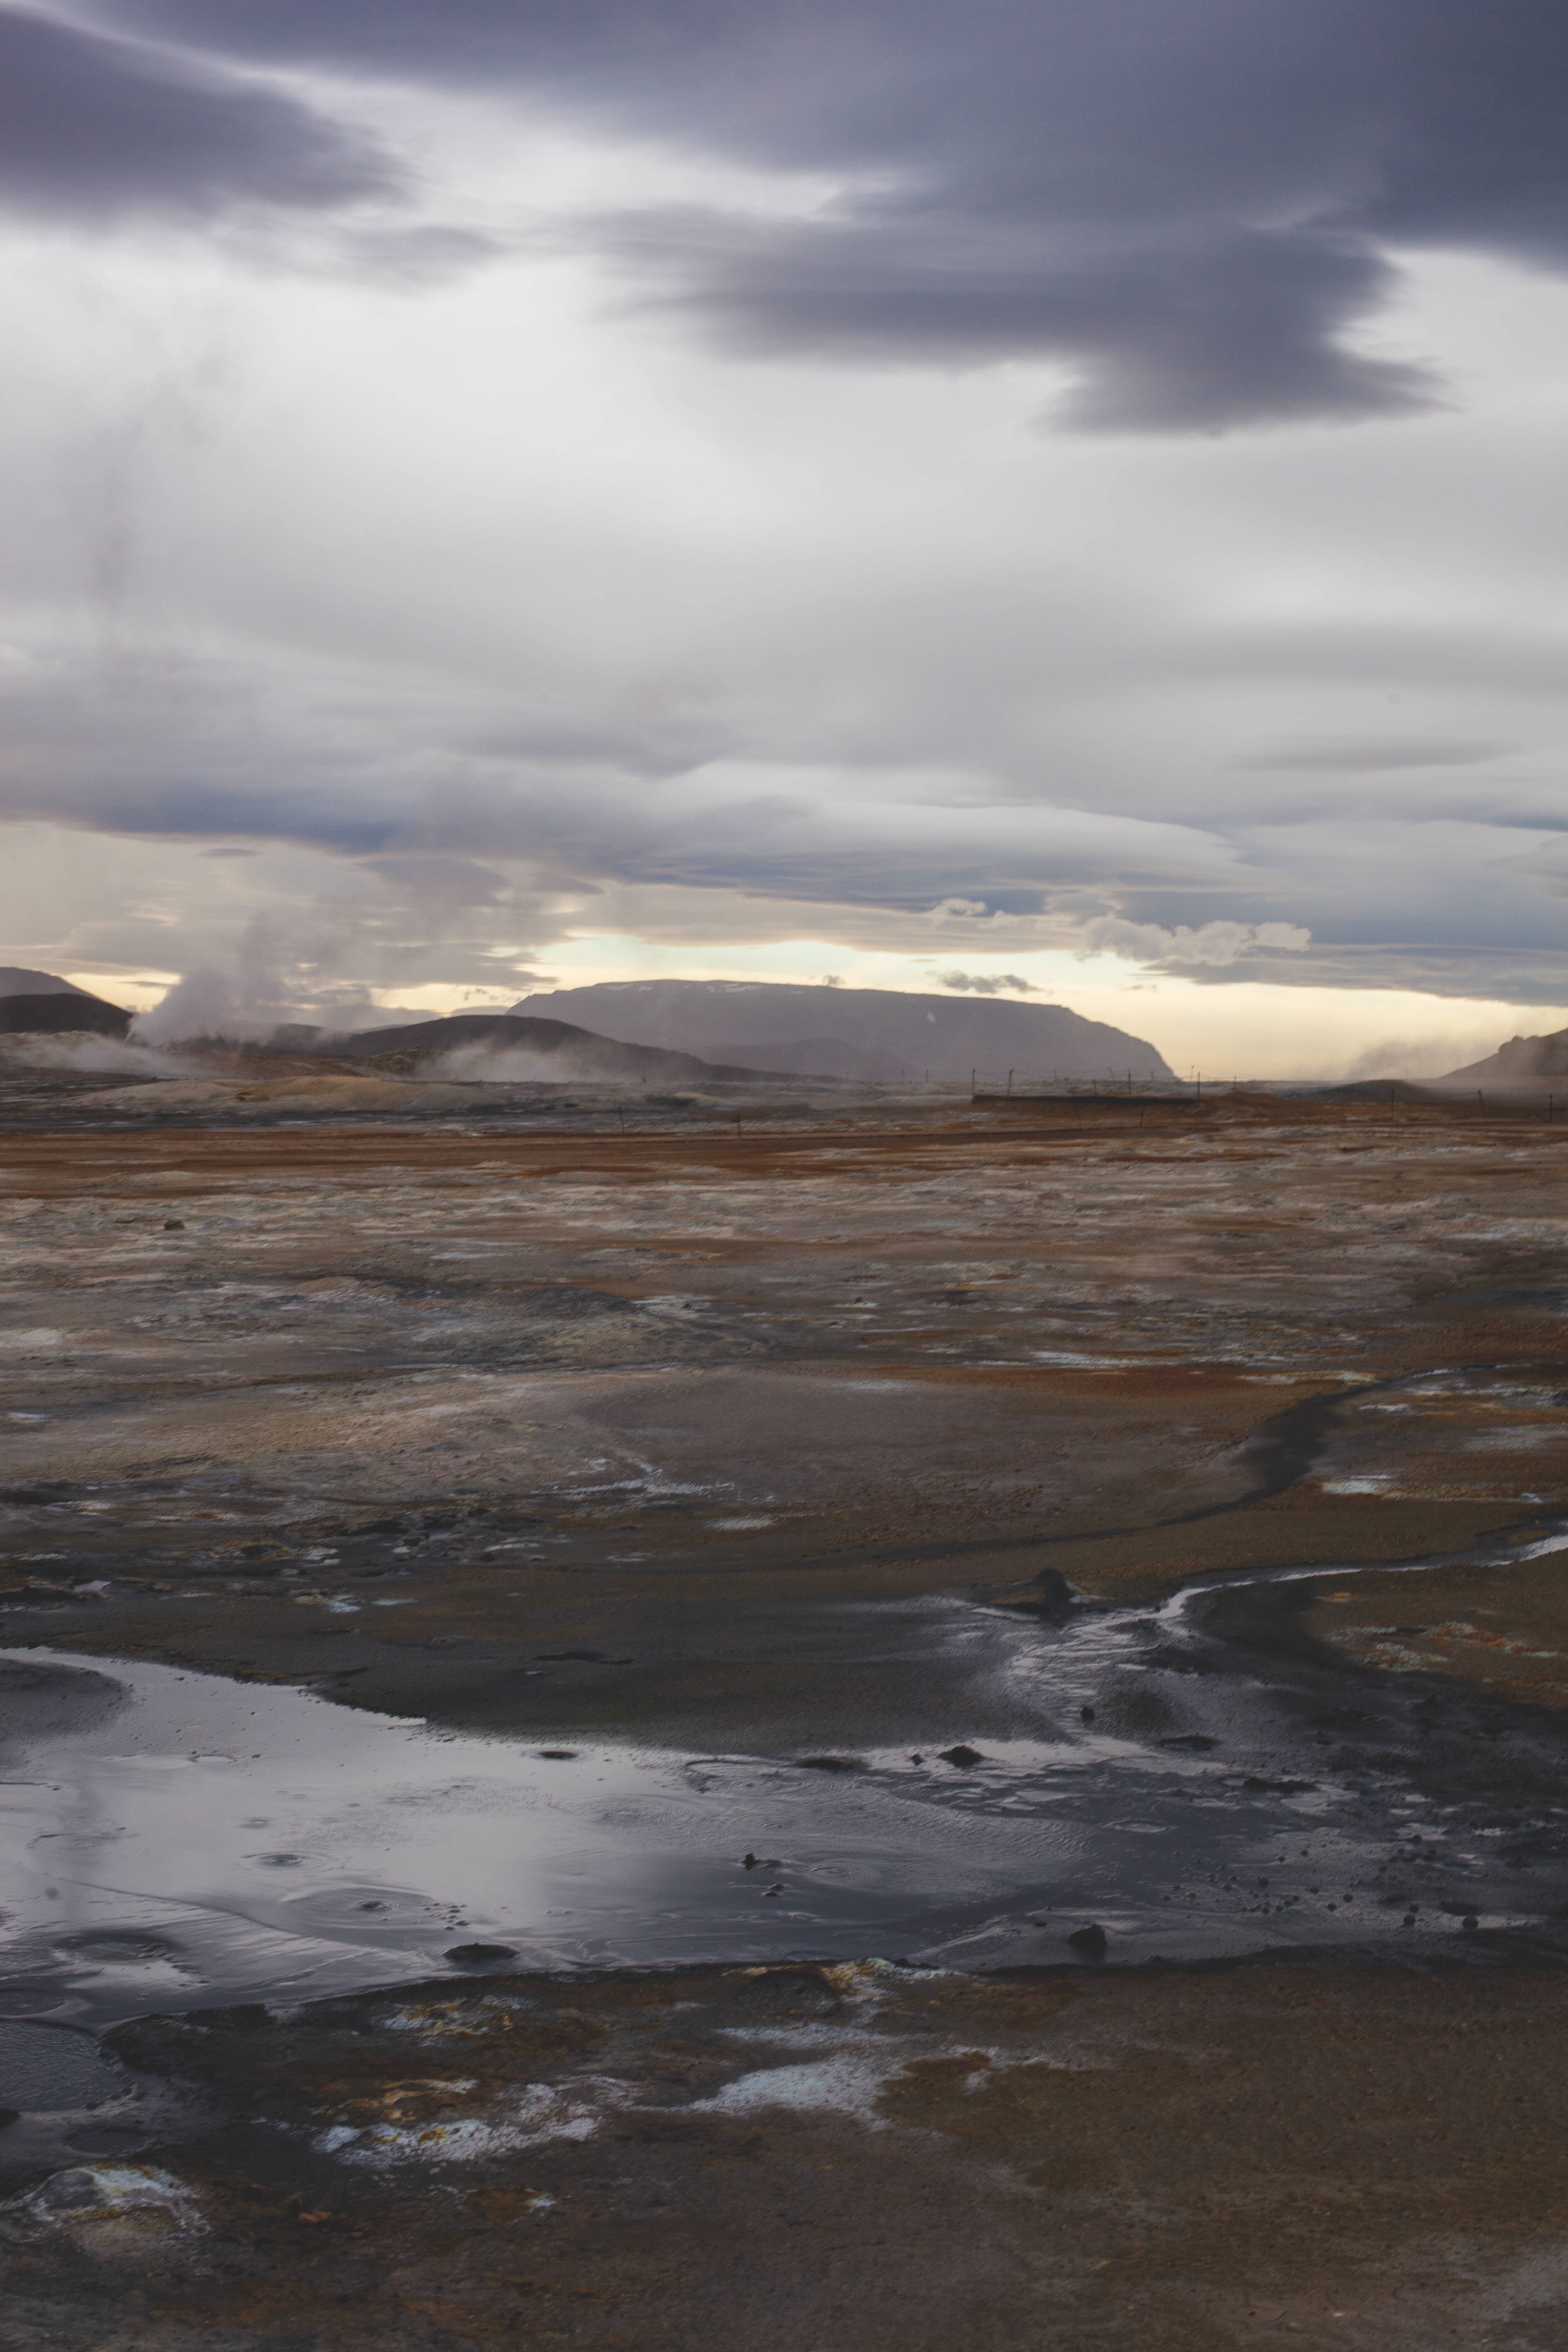
beach, landscape, sea, coast, water, ocean, horizon, mountain, snow, winter, cloud, sky, sunrise, mist, sunlight, morning, shore, wave, lake, dawn, river, dusk, ice, reflection, weather, arctic, body of water, wetland, geyser, loch, tundra, landform, mudflat, natural environment, geographical feature, atmospheric phenomenon